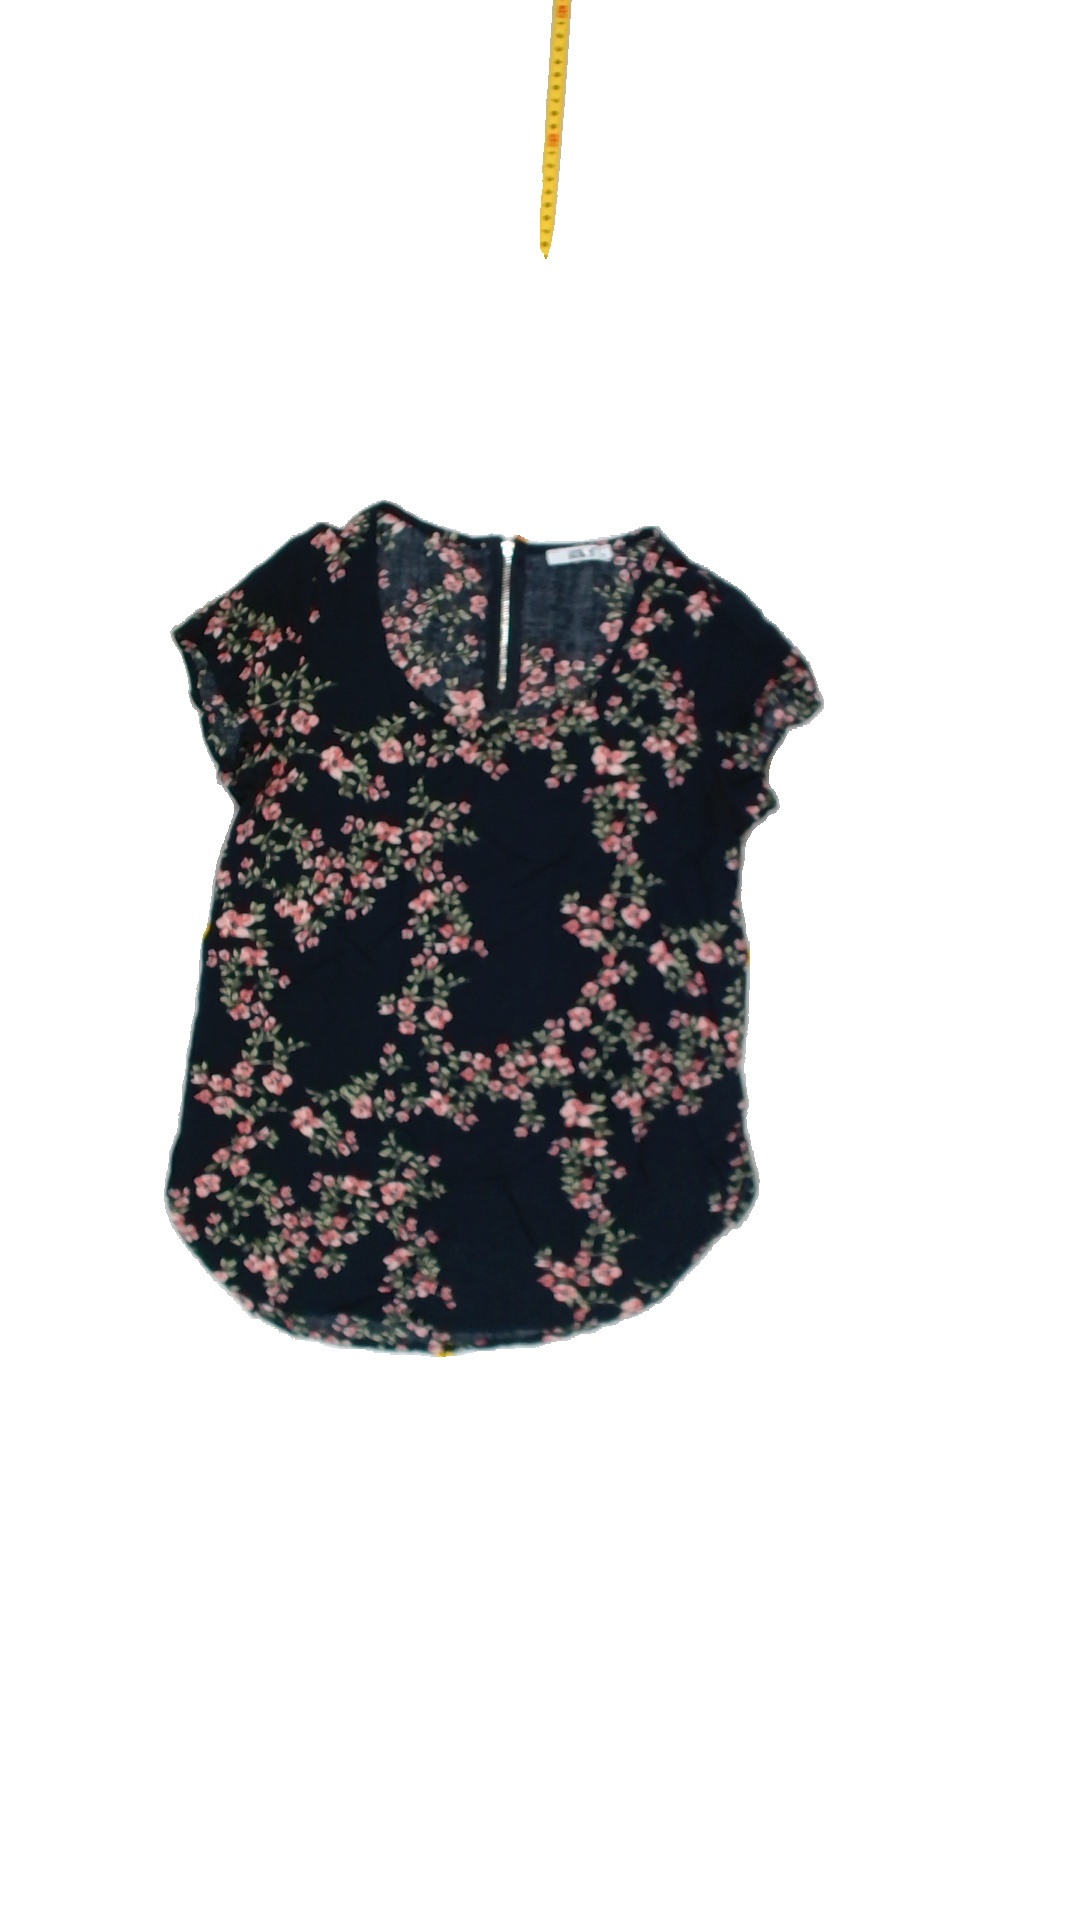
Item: Top (Ladies)
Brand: Not Applicable
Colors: Pink, Green, Black
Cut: C-collar
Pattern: Floral print
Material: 100% viscose
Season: Summer
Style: No trend
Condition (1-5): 4
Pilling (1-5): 5
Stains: No
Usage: Reuse
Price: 100-150